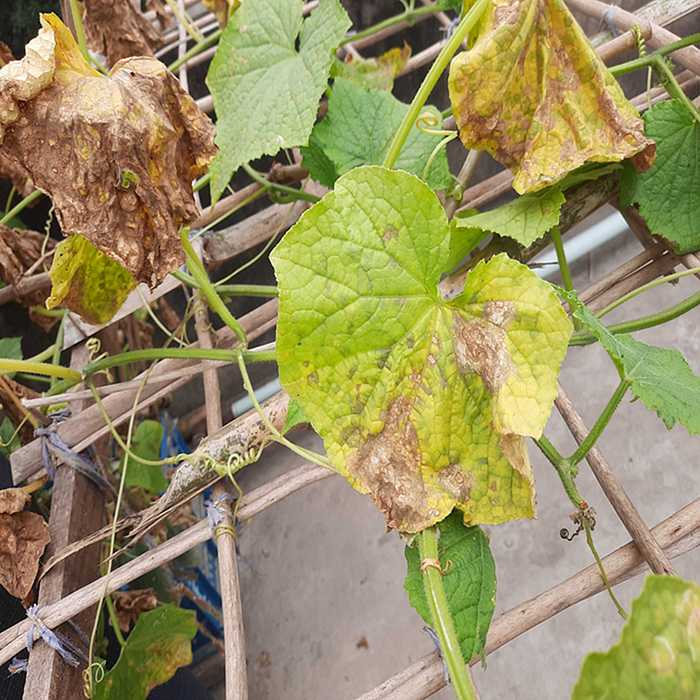
Plant: Cucumber
Label: Anthracnose lesions